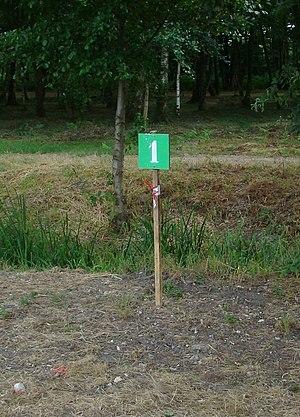
Le concours complet d'équitation est un sport équestre qui regroupe en une seule discipline trois épreuves bien distinctes : une épreuve de saut d'obstacles, une épreuve de dressage et une épreuve spécifique : le cross ou cross-country. Créée à l'origine pour tester les capacités des chevaux destinés aux forces armées, cette épreuve a évolué peu à peu pour devenir une discipline équestre à part entière. Souvent qualifié de triathlon équestre, le CCE demande, contrairement à d'autres disciplines, une polyvalence de la part du cheval comme de son cavalier.